Marcel Lefebvre

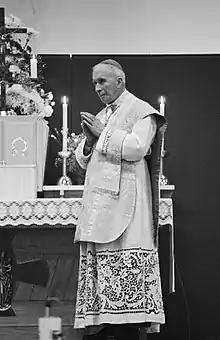
Lefebvre in 1981

During the consistory of 24 May 1976, Pope Paul VI criticized Lefebvre by name and appealed to him and his followers to change their minds.